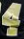
Number: 4